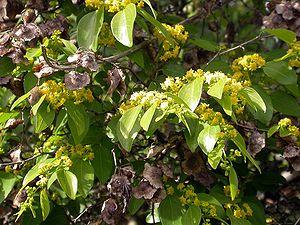
Epine du Christ (Paliurus spina-christi), Frouzet, Languedoc-Roussillon, France